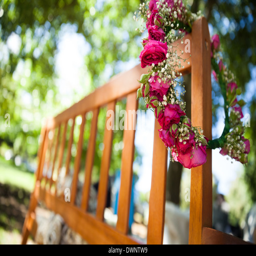
flower wreath on a wooden bench at park